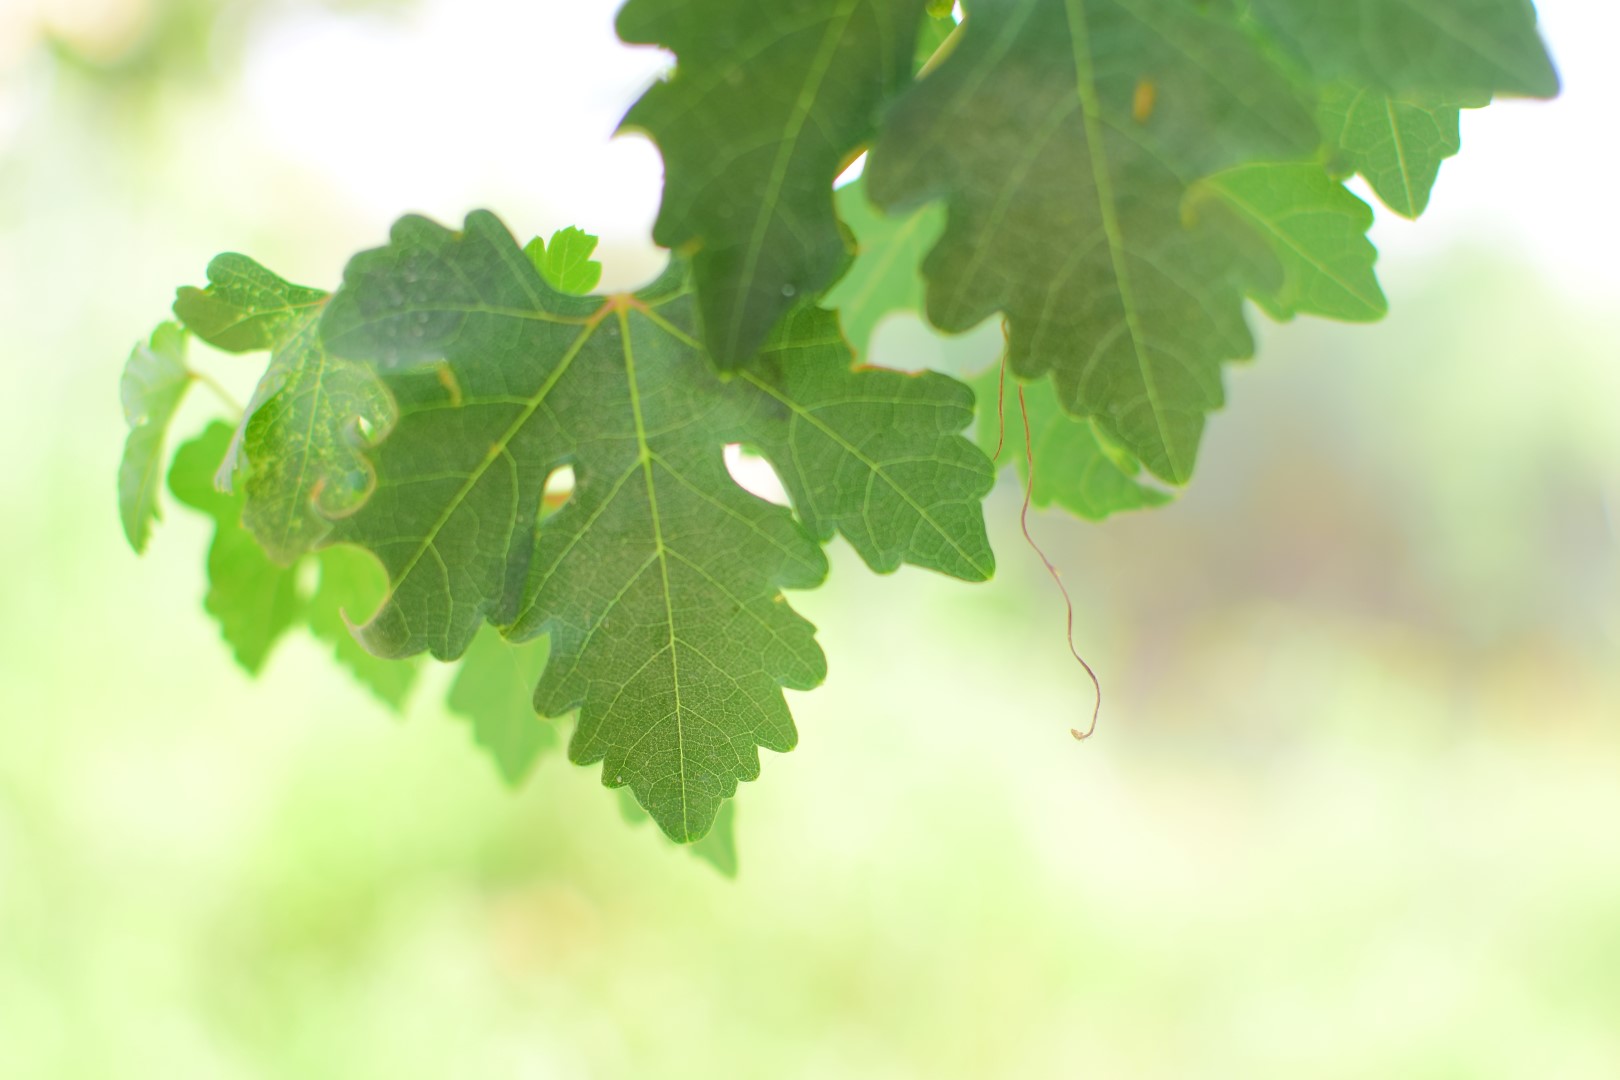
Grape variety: Deas Al-Annz